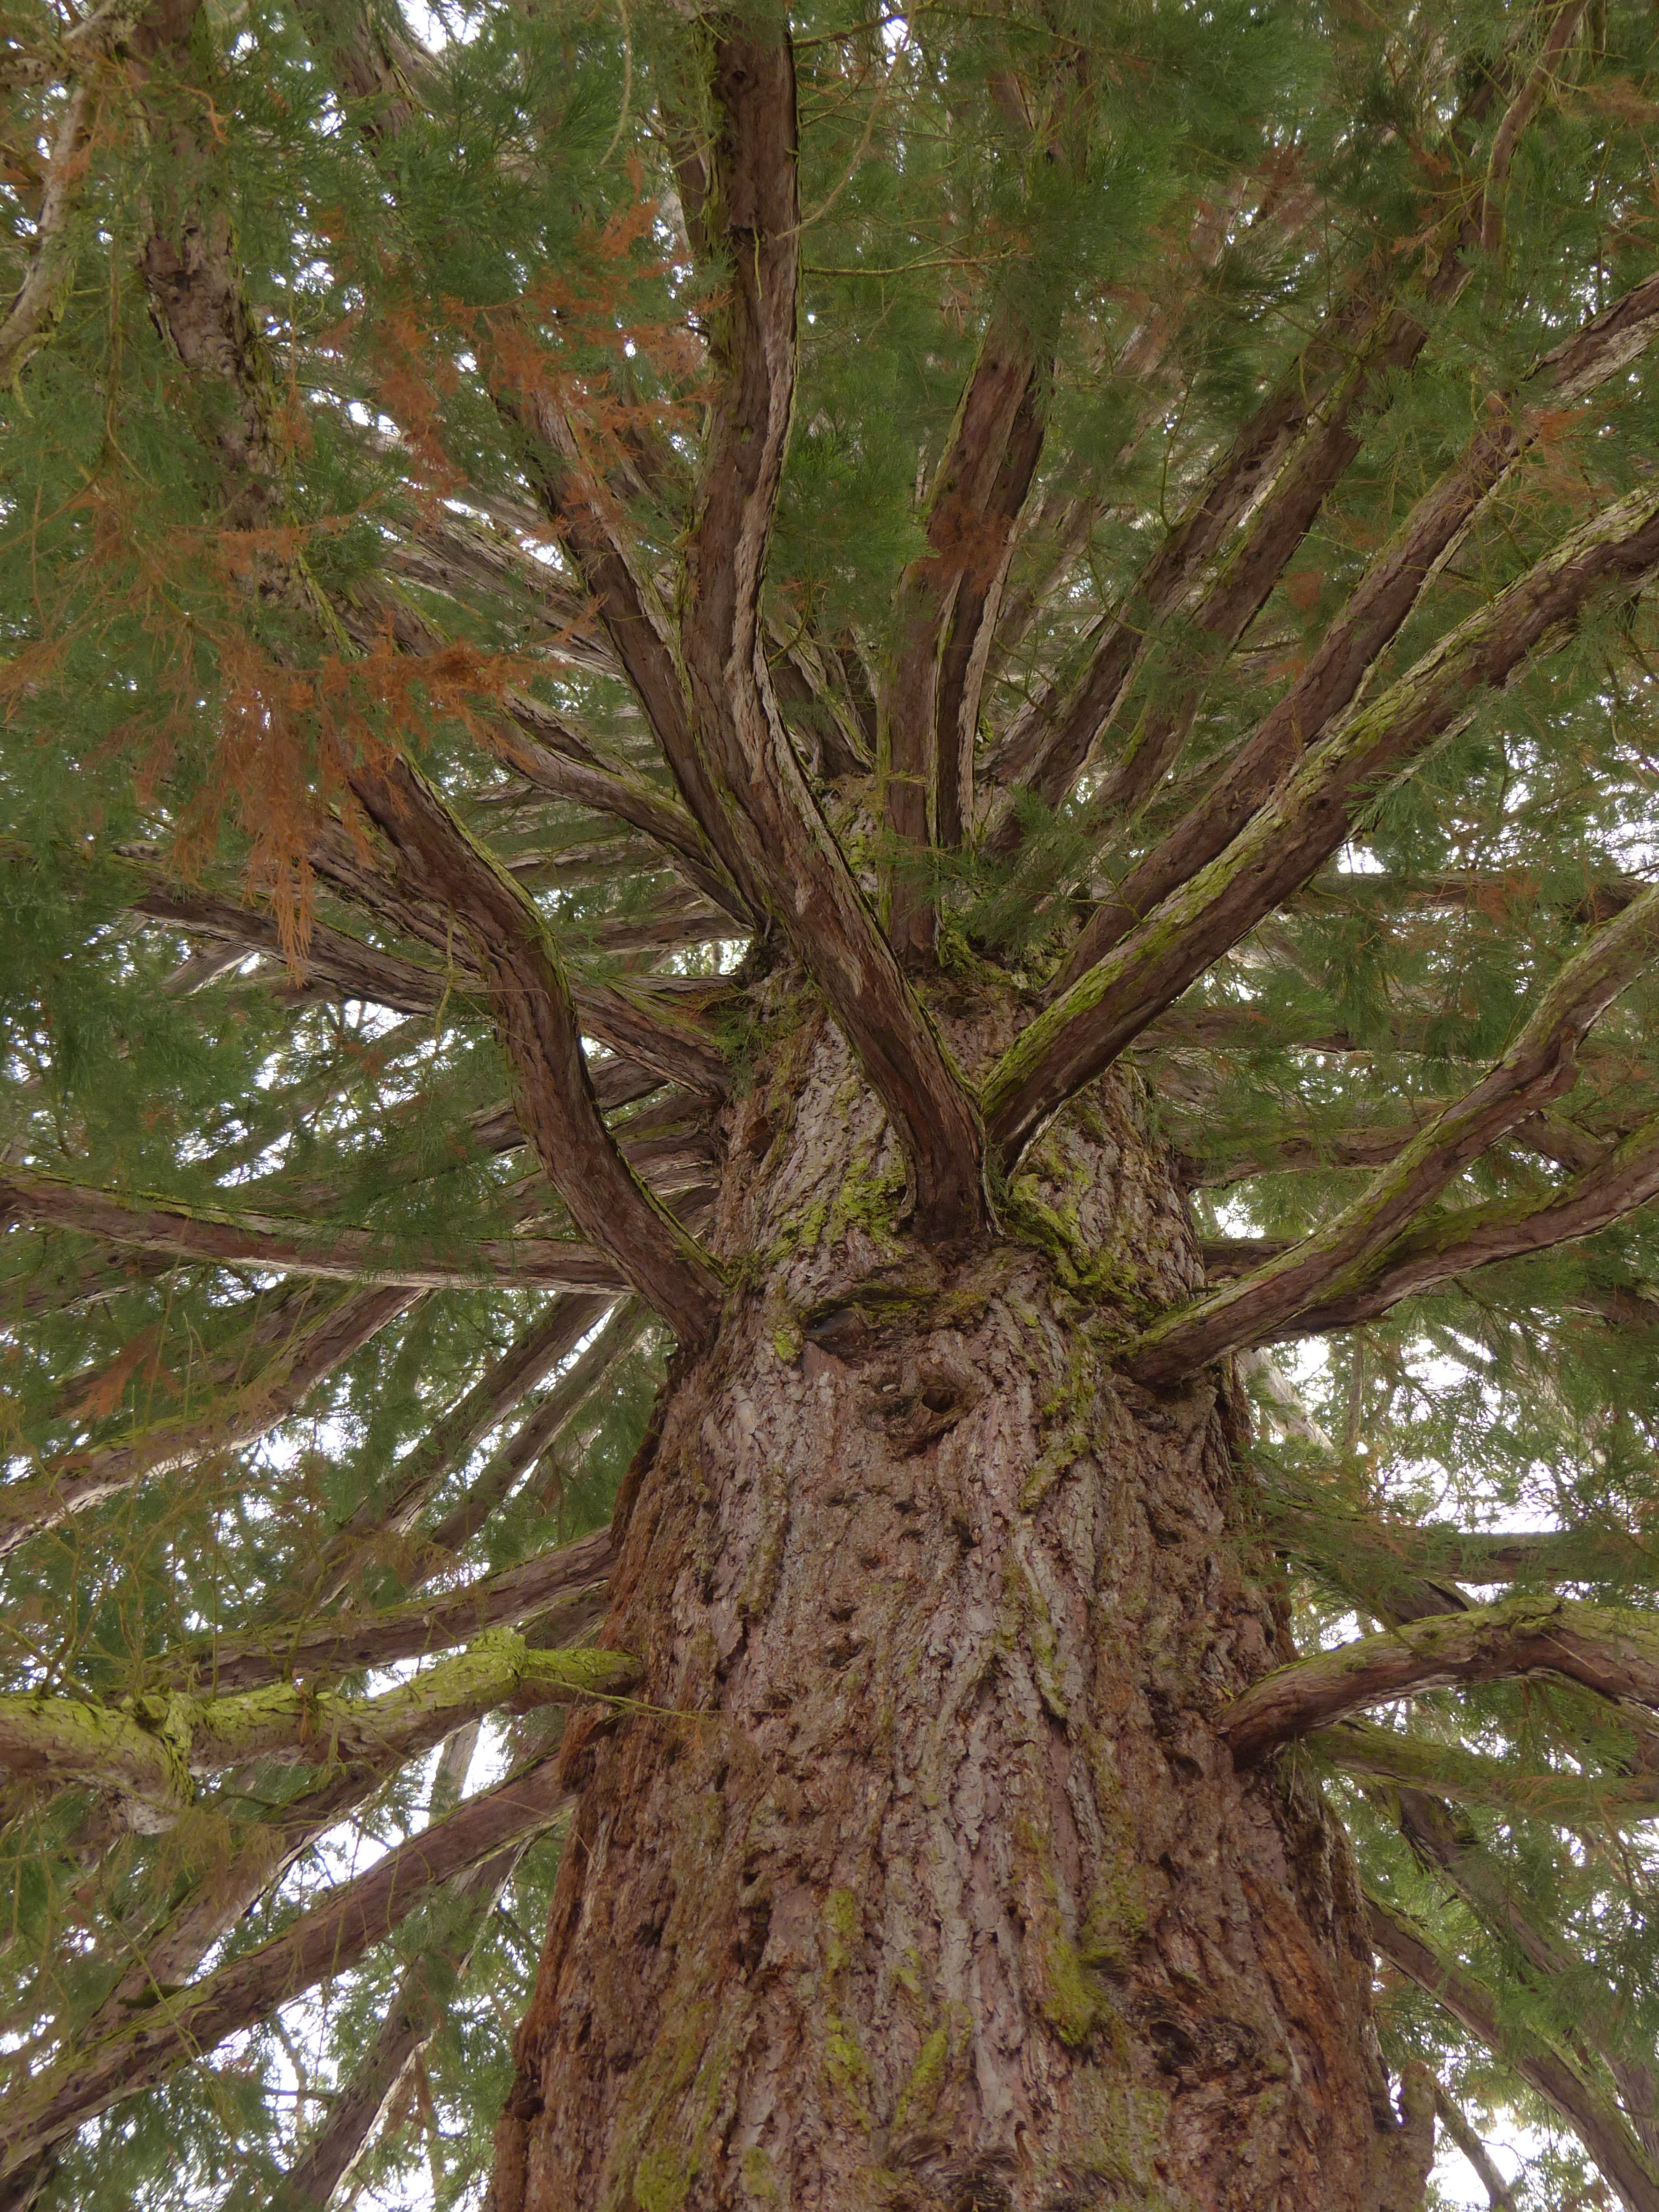
tree, forest, branch, plant, trunk, log, evergreen, botany, fir, conifer, spruce, branches, deciduous, grove, larch, cryptomeria, flowering plant, cypress under glass, cupressaceae, pine family, old growth forest, woody plant, temperate coniferous forest, land plant, sickle fir, cryptomeria japonica, japanese cedar